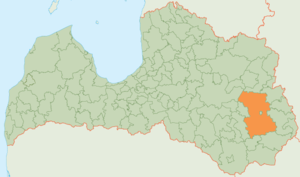
Rēzekne est un novads de Lettonie, situé dans la région de Latgale. En 2009, sa population est de 32 130 habitants.